The British Betrayal of the Assyrians

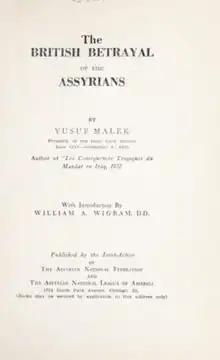
Inside cover of "The British Betrayal of the Assyrians"

The British Betrayal of the Assyrians is a book published in 1935 written by Yusuf Malek.